Cuban Missile Crisis

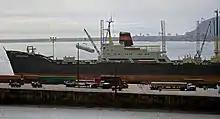
A Soviet ship unloading a missile in the 1969 spy movie "Topaz"

On the morning of 27 October, a U-2F (the third CIA U-2A, modified for air-to-air refuelling) piloted by USAF Major Rudolf Anderson, departed its forward operating location at McCoy AFB, Florida. At approximately 12:00 pm EDT, the aircraft was struck by an SA-2 surface-to-air missile launched from Cuba. The aircraft crashed, and Anderson was killed. Stress in negotiations between the Soviets and the US intensified; only later was it assumed that the decision to fire the missile was made locally by an undetermined Soviet commander, acting on his own authority. Later that day, at about 3:41 pm EDT, several US Navy RF-8A Crusader aircraft, on low-level photo-reconnaissance missions, were fired upon.